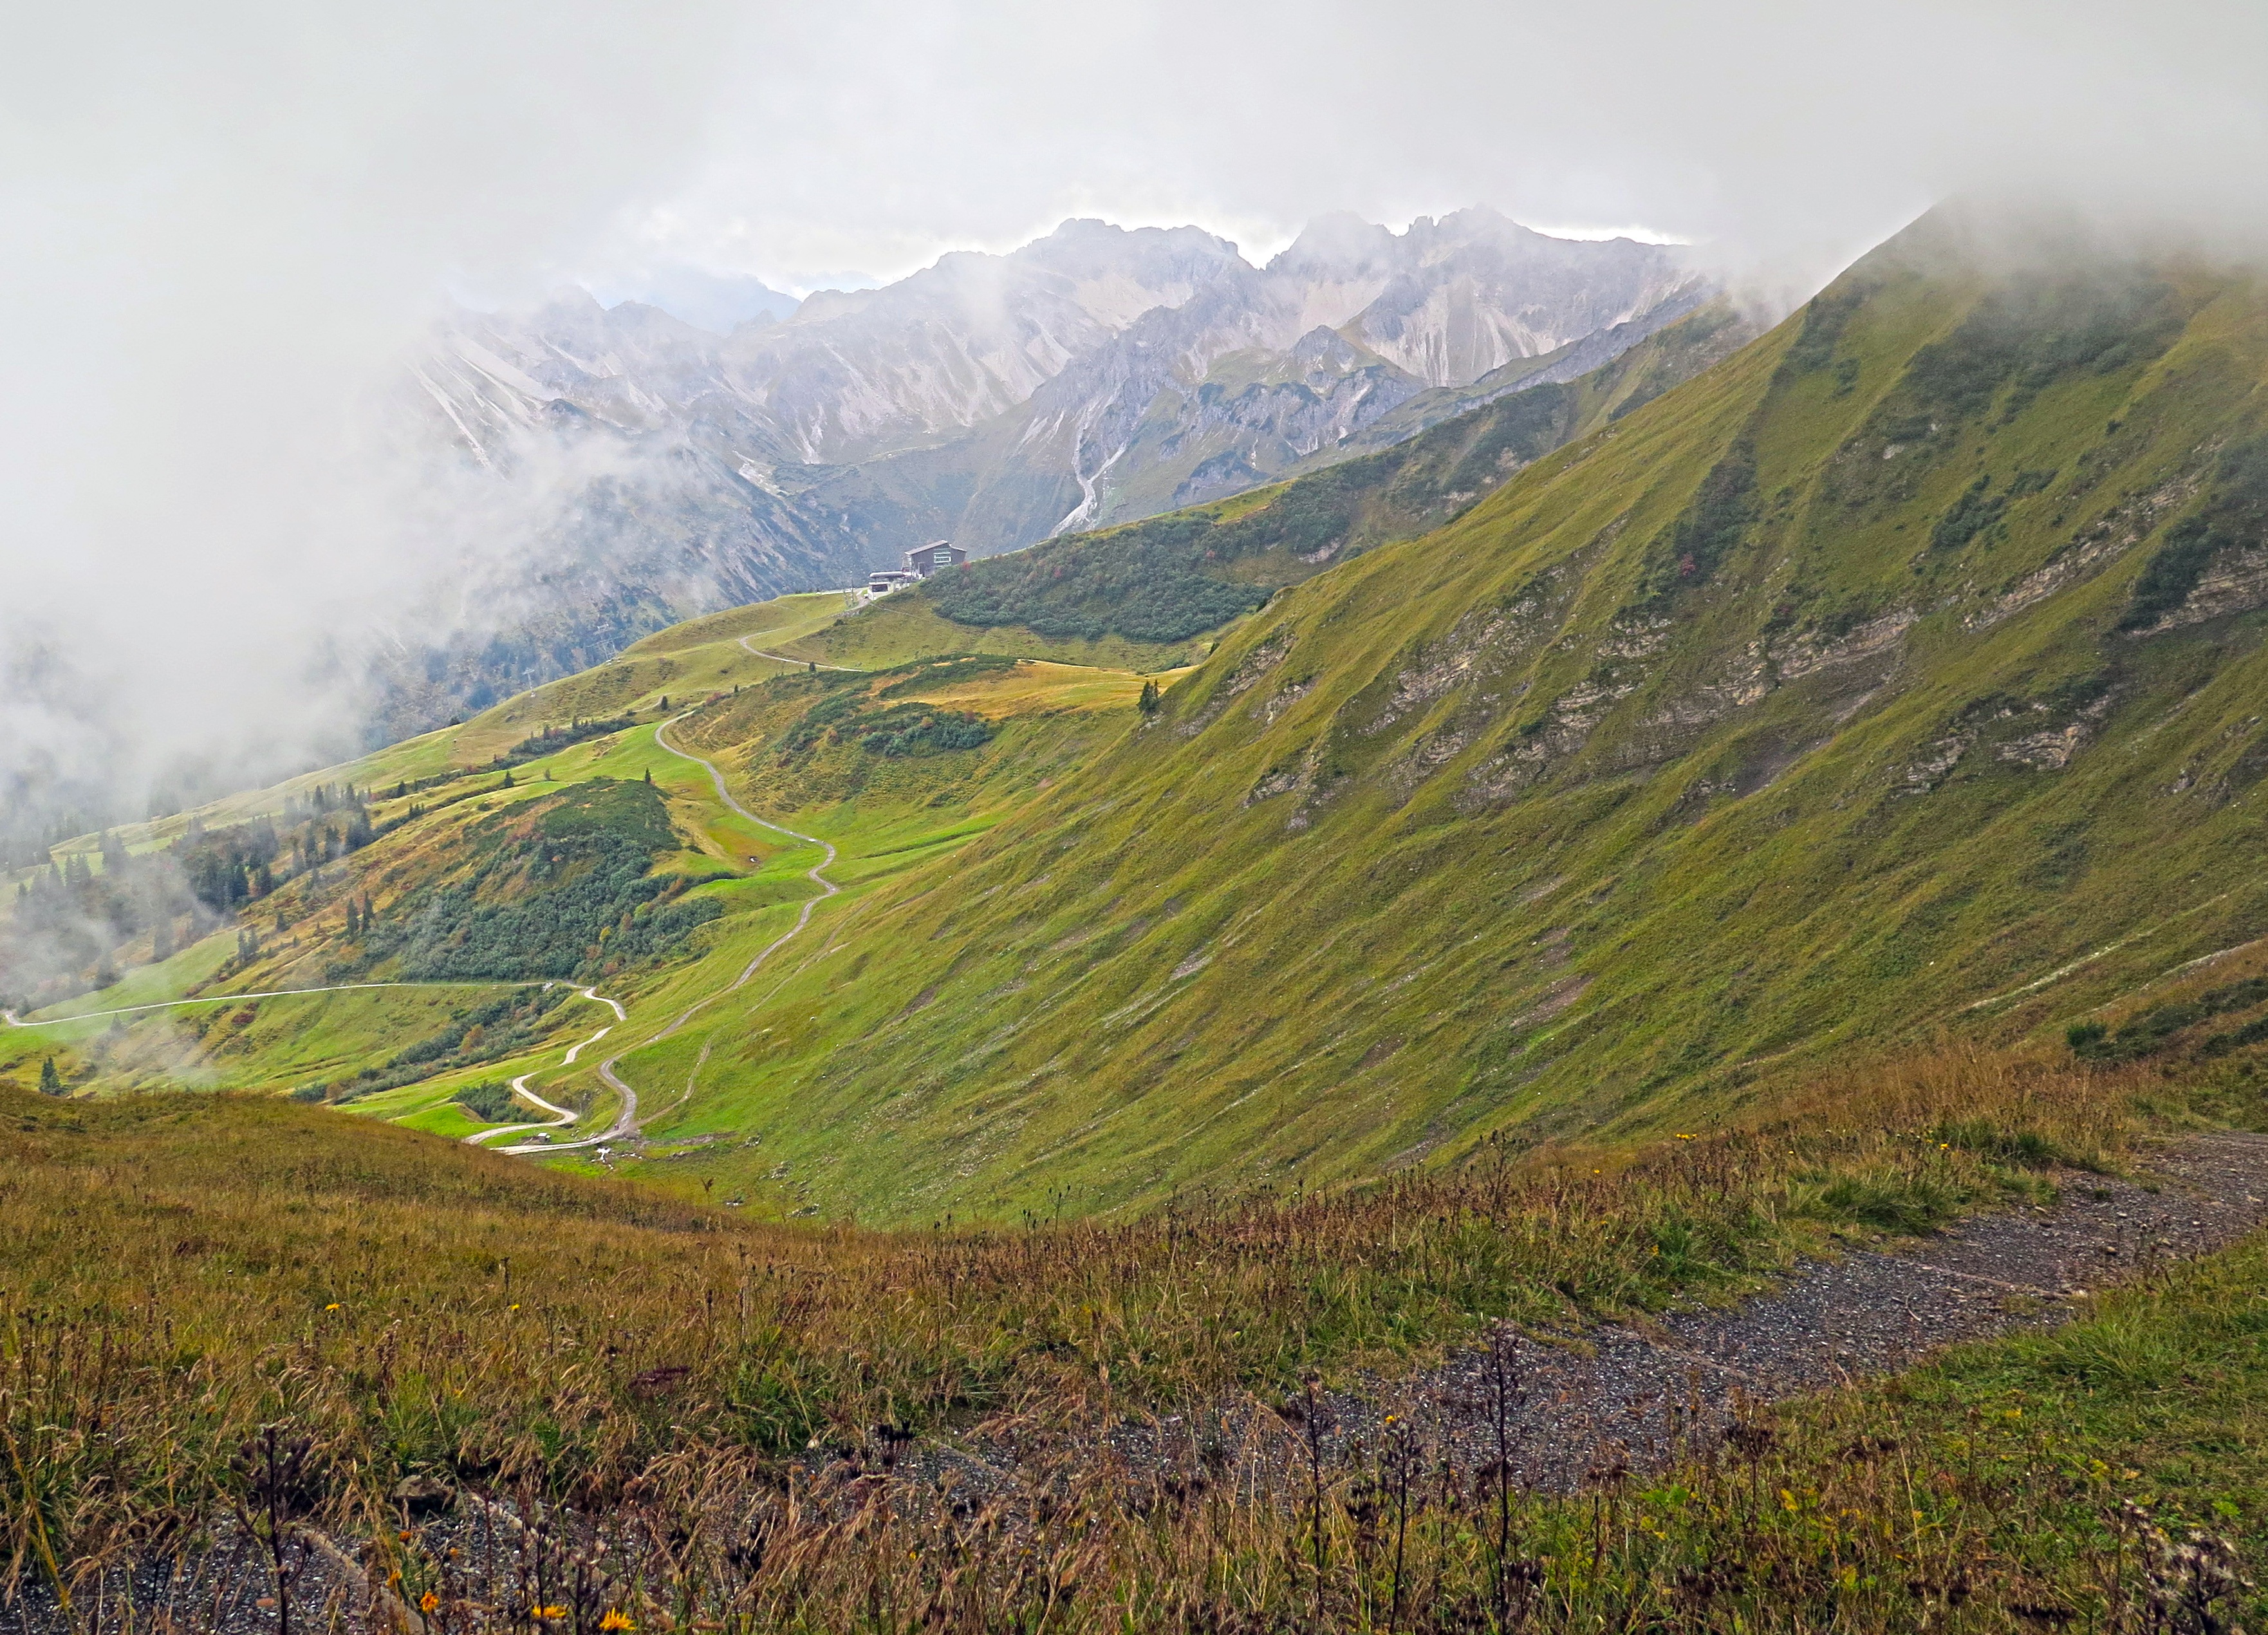
landscape, nature, path, wilderness, mountain, fog, meadow, hill, valley, mountain range, green, pasture, alpine, highland, ridge, plain, mountain summit, mountain landscape, mountains, alps, grassland, plateau, gloomy, fell, loch, away, oberstdorf, rural area, landform, sleet, allg u, mountain pass, fellhorn, geographical feature, atmospheric phenomenon, mountainous landforms